Färnebofjärden National Park

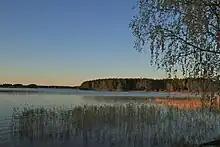
Along its new course, the river created a mosaic of water, marsh, and forest

The bedrock of the park is of granite and granitic gneiss, and dates from the formation of the Svecofennids, a mountain chain formed between 1750 and 2500 million years ago. Subsequently, the area underwent a long period of erosion, so that by leading 600 million years ago the so-called Sub-Cambrian peneplain had formed.